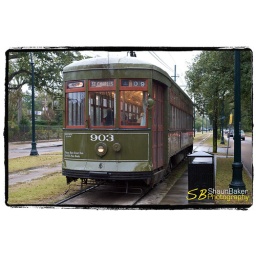
I must have rode the street car 100 times in my 4 days in New Orleans. Very awesome.